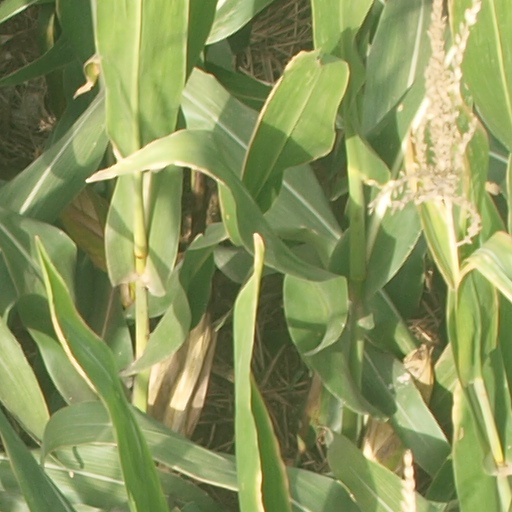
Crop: maize; corn